Biota of Tokyo Imperial Palace

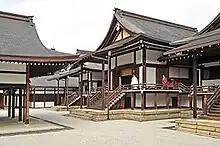
Three Palace Sanctuaries

There are 77 species of mosses, 29 species of liverworts (hepatics) and one species of hornwort in the Palace. The Palace is the most rich place, followed by Institute for Nature Study with 52 species. Endangered species such as "Taxiphyllum alternans" (Card.) Z. Iwats and "Monosolenium tenerum" were found in the Palace, while common species associated with urbanization such as "Funaria hygrometrica" and "Marchantia polymorpha" were not found in the Palace.